Jean-Michel Tchouga

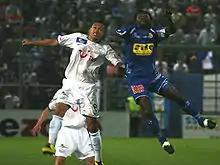
Tchouga (right) in 2007.

Jean-Michel Tchouga (born December 20, 1978) is a former footballer from Bafoussam in Cameroon. He played in the position as striker.